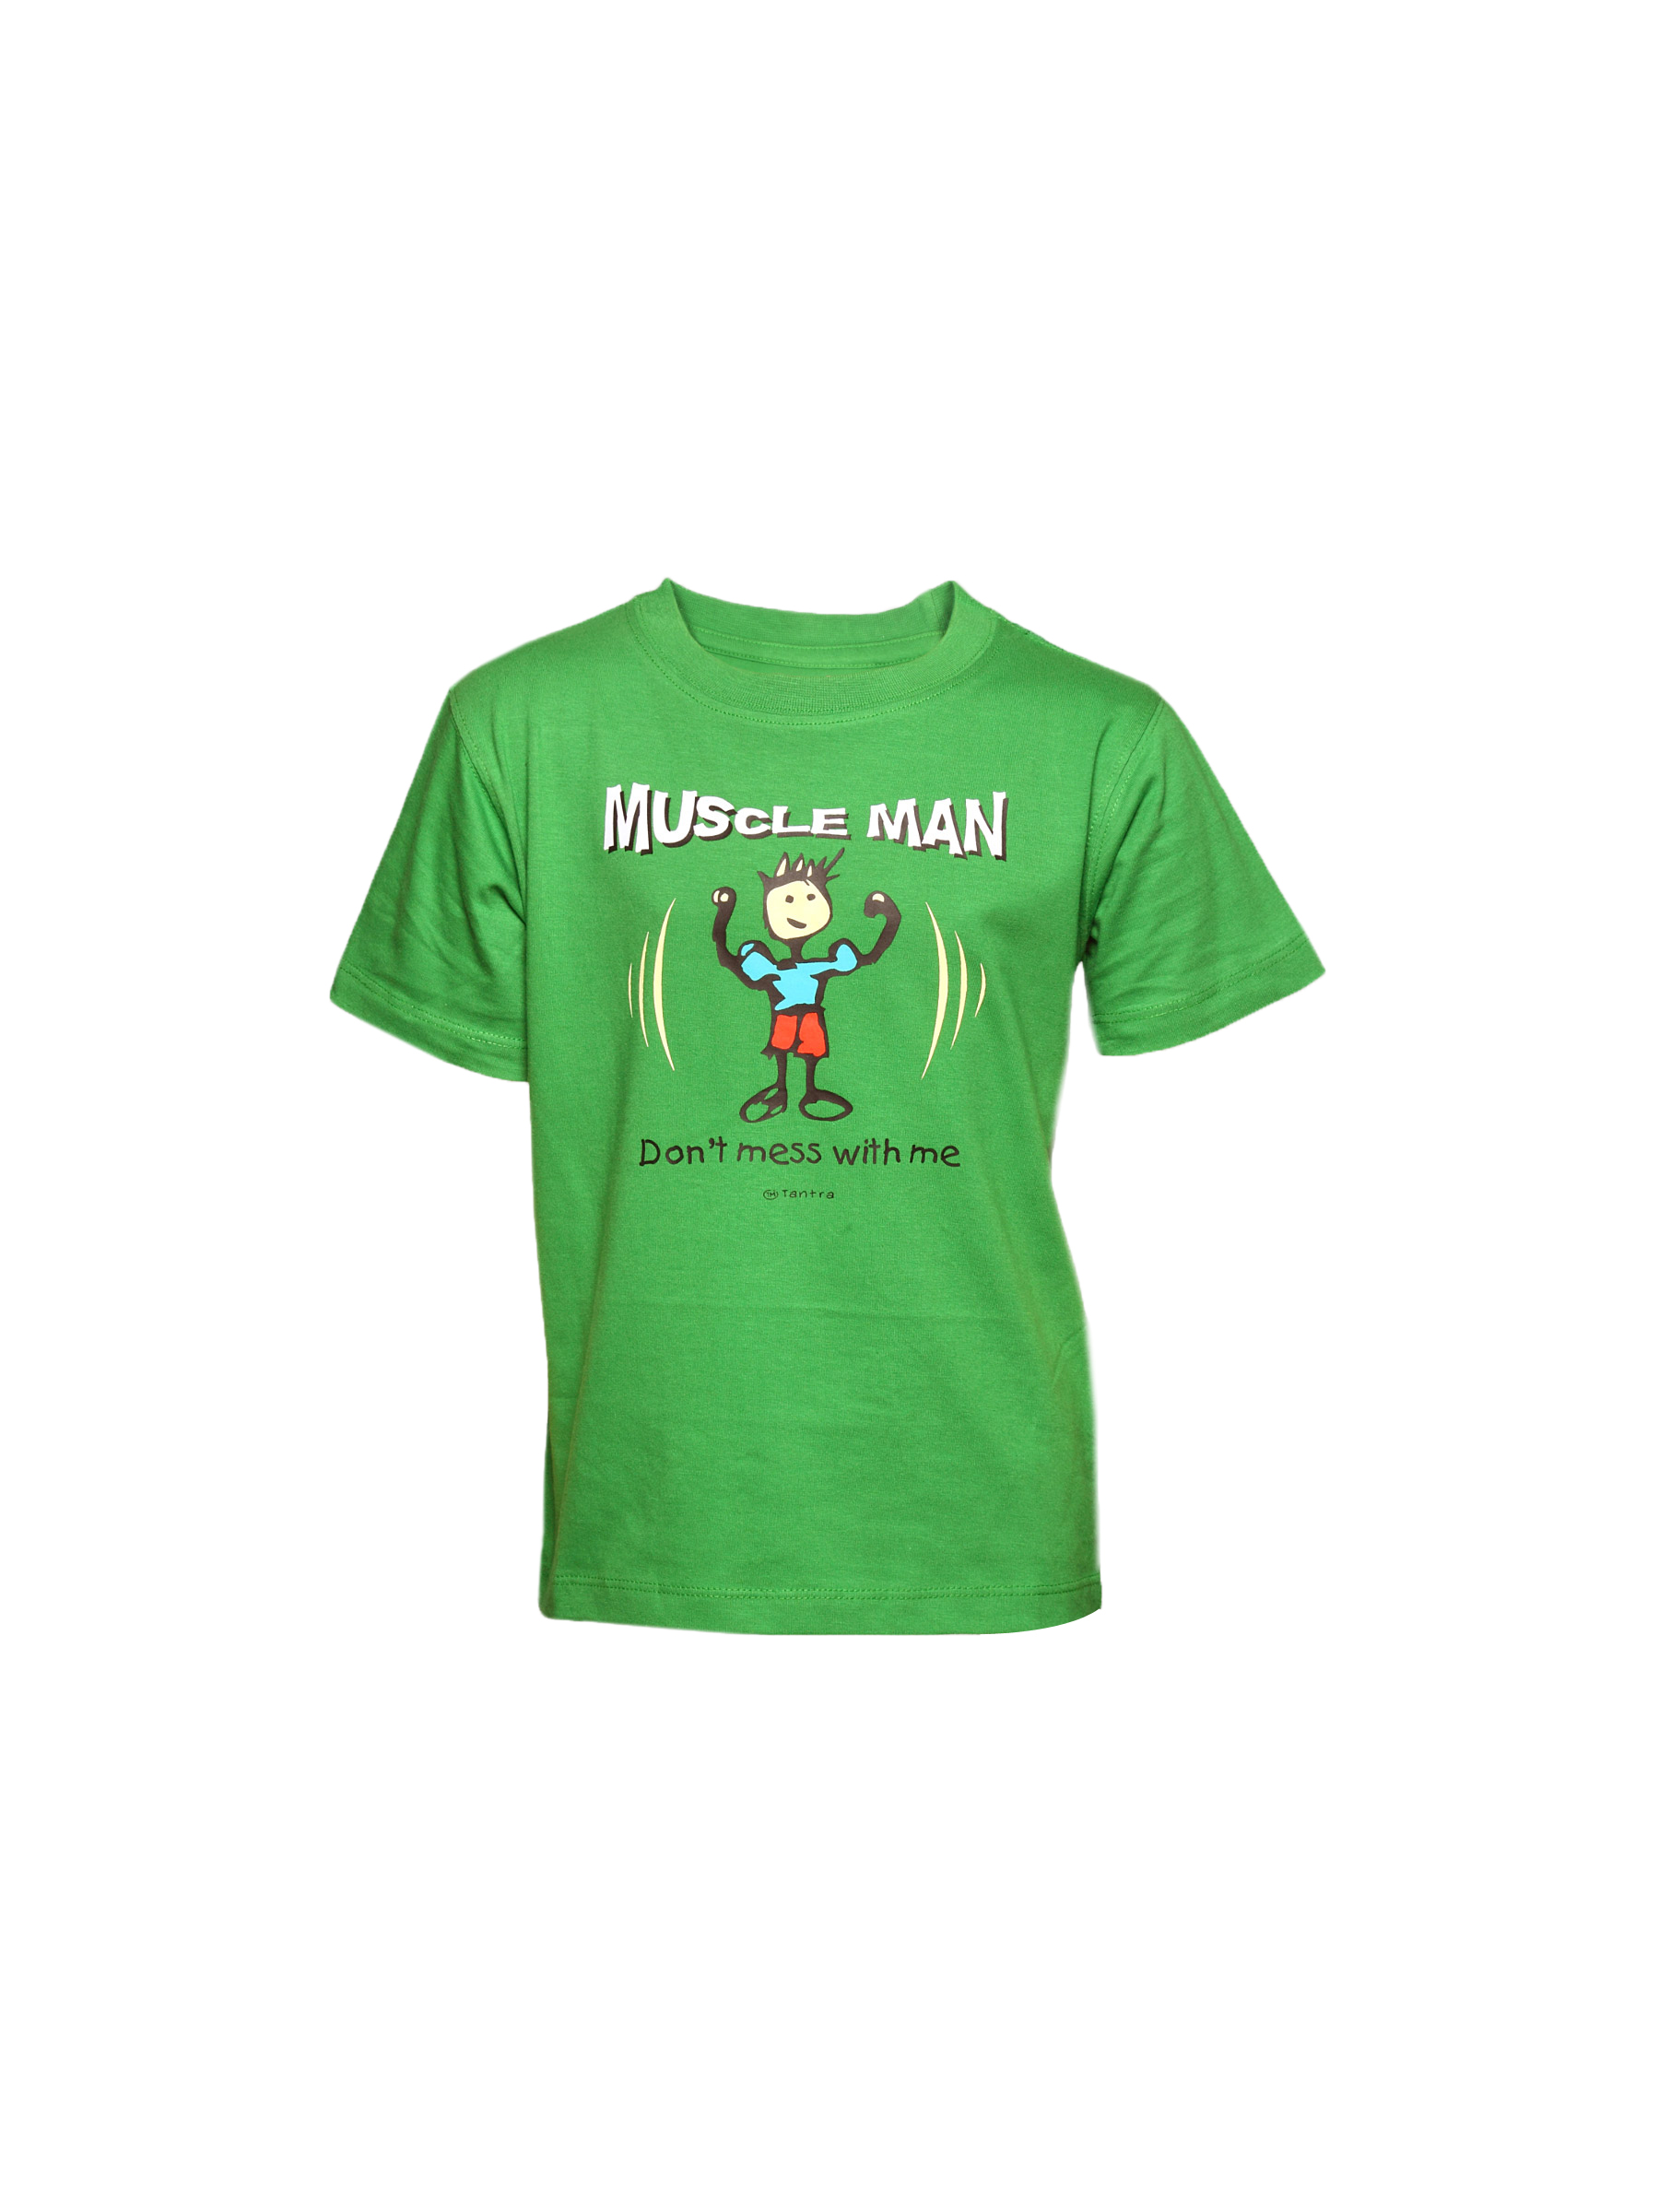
Tantra Kid's Unisex Muscle Man Green Kidswear
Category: Apparel / Topwear / Tshirts
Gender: Unisex
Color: Green
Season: Summer 2011
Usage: Casual